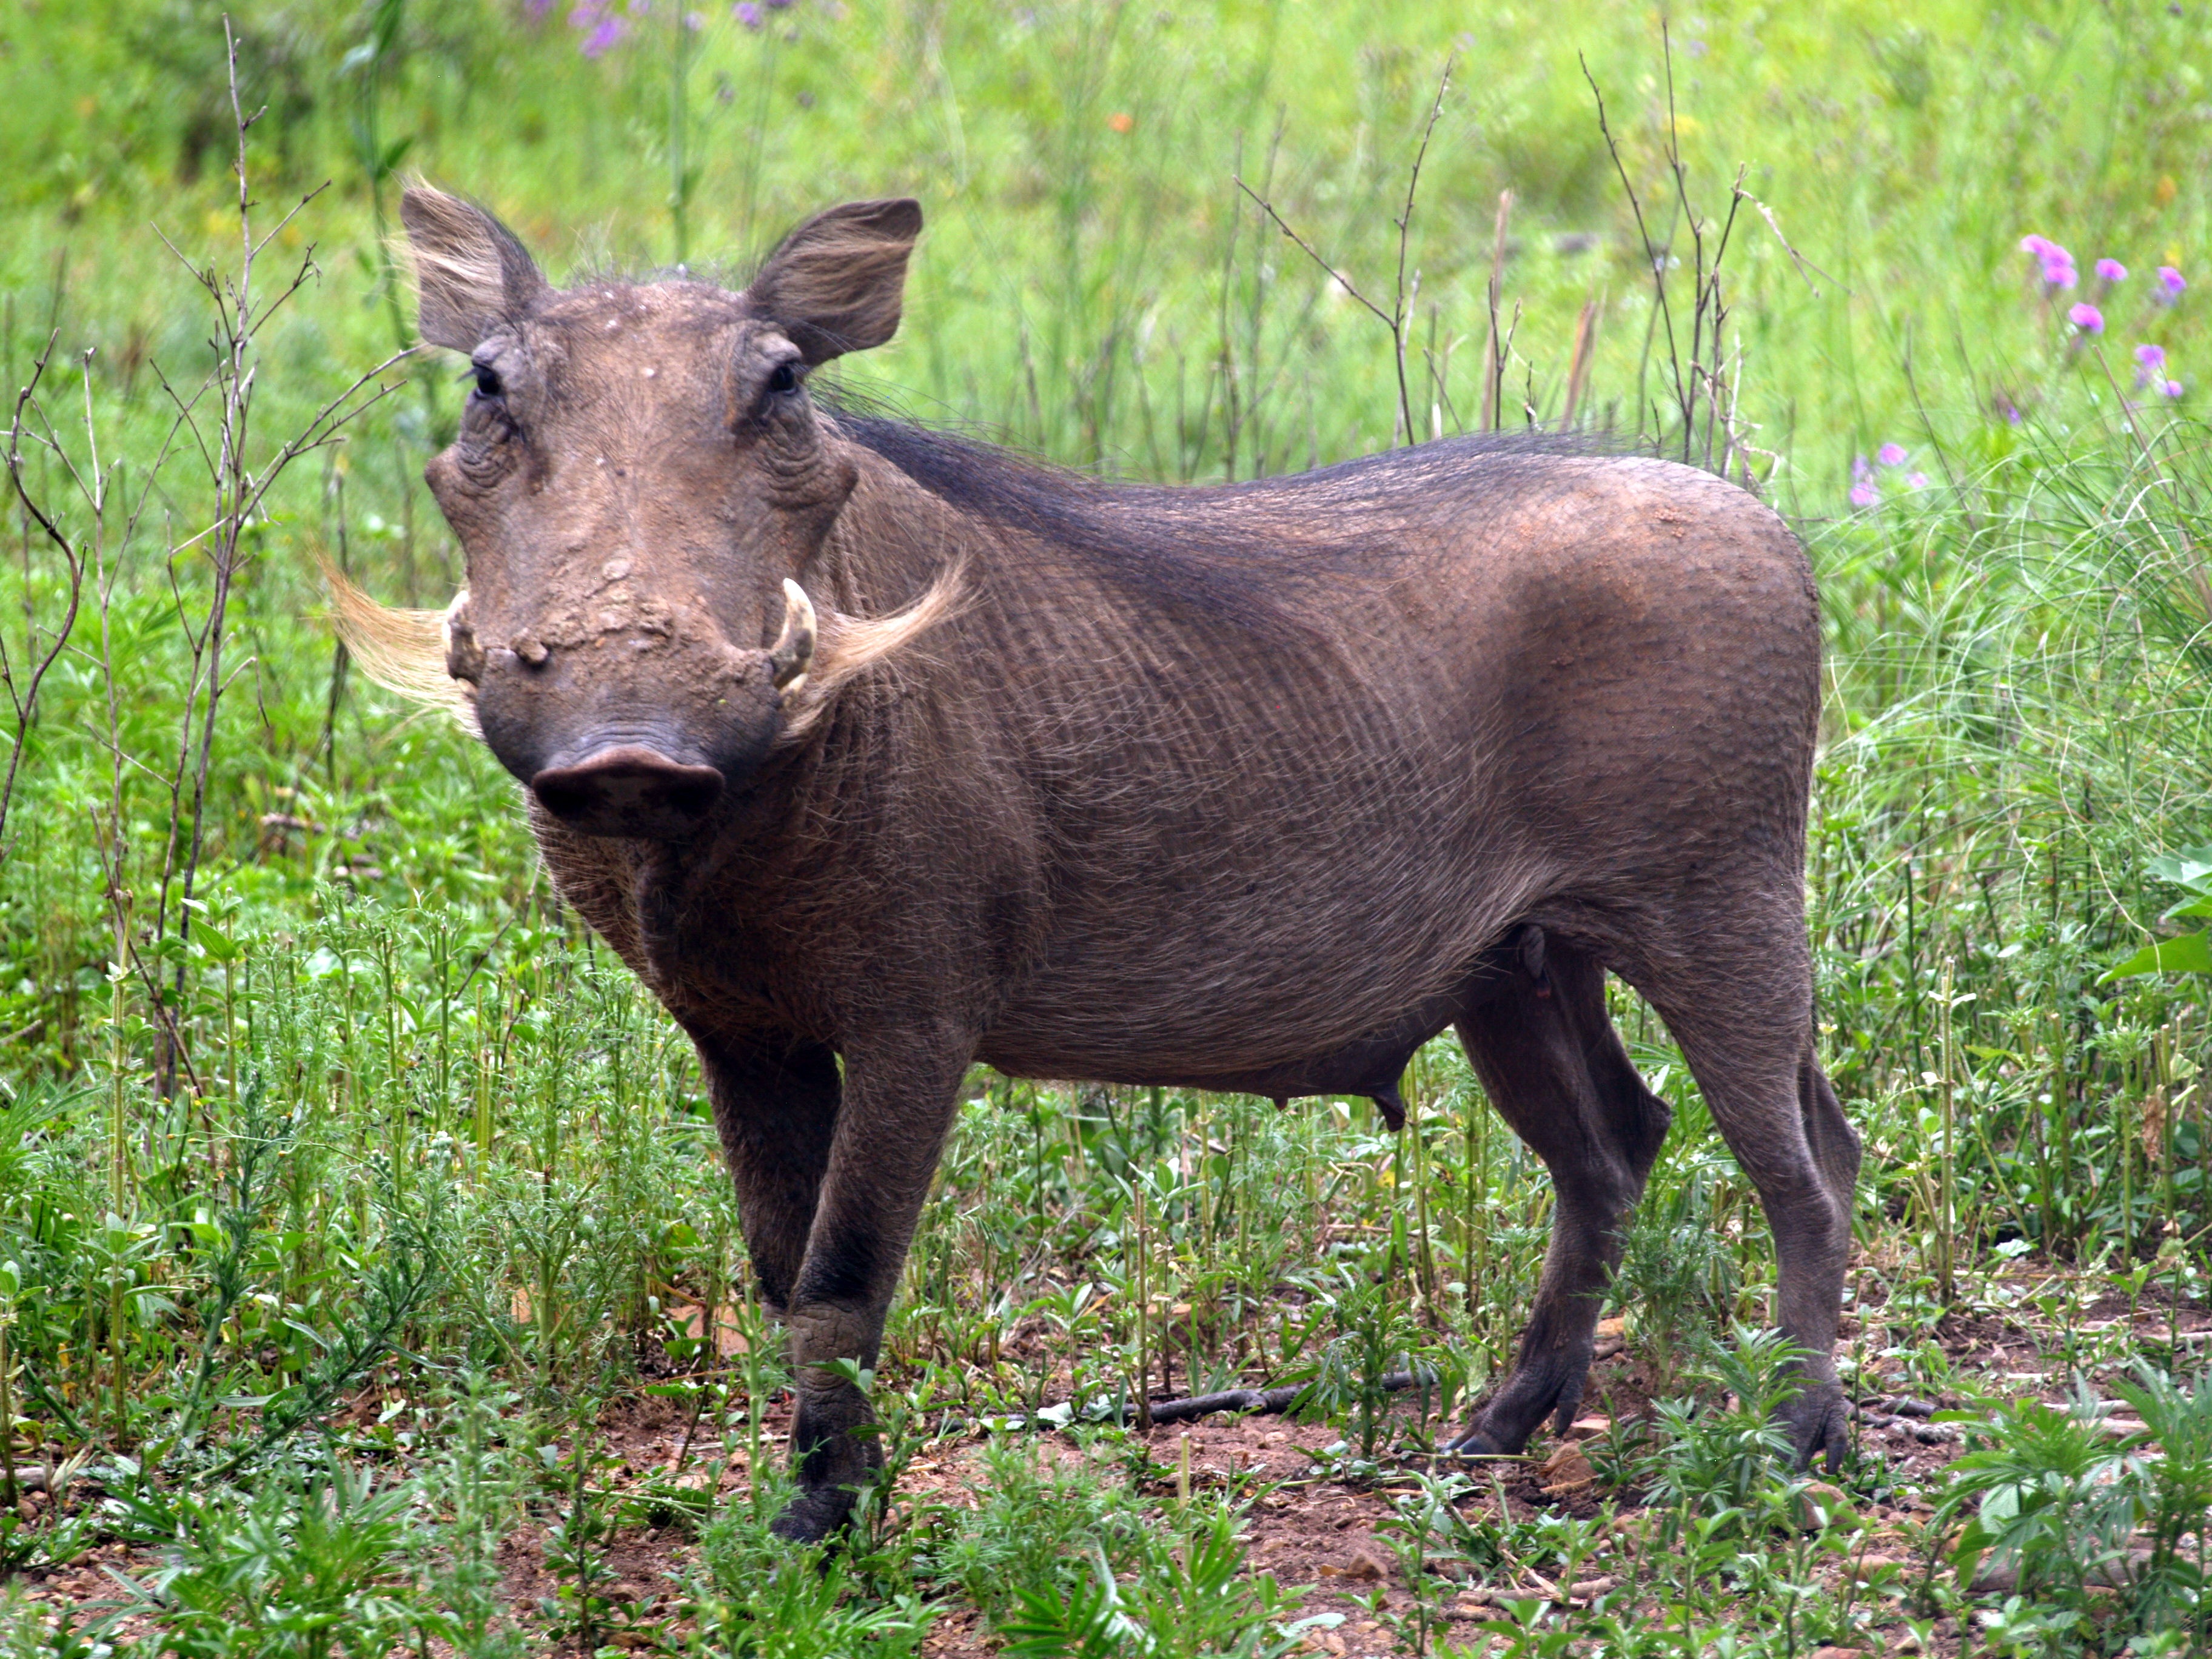
countryside, wildlife, horn, pasture, grazing, mammal, fauna, farm life, vertebrate, pig, warthog, warhtog, wild pig, cattle like mammal, pig like mammal